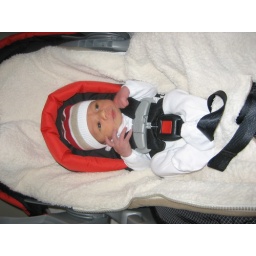
in car seat